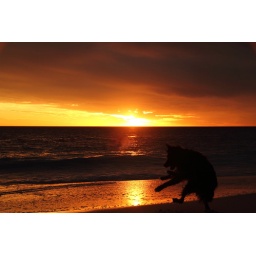
the heat doesn't stop my old dog from chasing so long as he ends up in the water